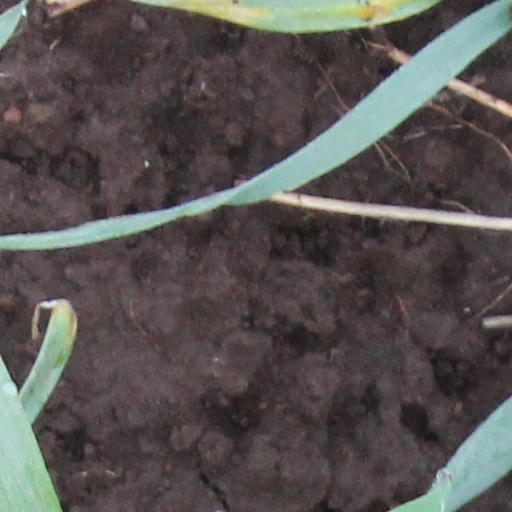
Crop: wheat